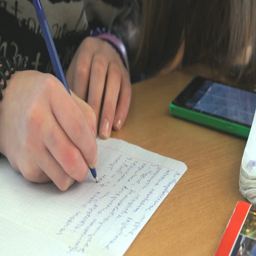
pupil sitting at the desk writes the text on a white sheet of paper